Blainville, Quebec

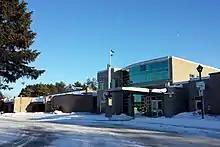
Blainville city hall

Richard Perreault, the leader of Vrai Blainville, has served as mayor since his 59-41 win against Florent Gravel (Mouvemment Blainville) in 2013. In 2017, he was re-elected with over 75% of the vote in a race that pitted him against Gravel again.